Typhoon Noul (2015)

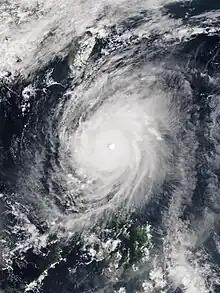
Noul at peak intensity shortly before landfall on May 10

Typhoon Noul, known in the Philippines as Super Typhoon Dodong, was a relatively small but powerful tropical cyclone that affected several areas but caused minor damage in early-May 2015. The sixth named storm and third typhoon of the annual typhoon season, Noul formed as a tropical depression over the eastern Caroline Islands on May 2, 2015. It moved generally to the west and west-northwest, gradually intensifying into a tropical storm and later typhoon. On May 9, Noul began rapid deepening as it developed a well-defined eye. Early the next day, the Japan Meteorological Agency (JMA) estimated peak 10 minute sustained winds of , while the American-based Joint Typhoon Warning Center (JTWC) estimated peak 1 minute winds of , equivalent to Category 5 on the Saffir–Simpson hurricane wind scale. Noul struck northeastern Luzon in the Philippines at that intensity and greatly weakened. After passing east of Taiwan, the typhoon accelerated to the northeast and weakened due to unfavorable conditions. On May 12, Noul became extratropical south of Japan, and the remnants continued to the northeast for several days, dissipating on May 16.